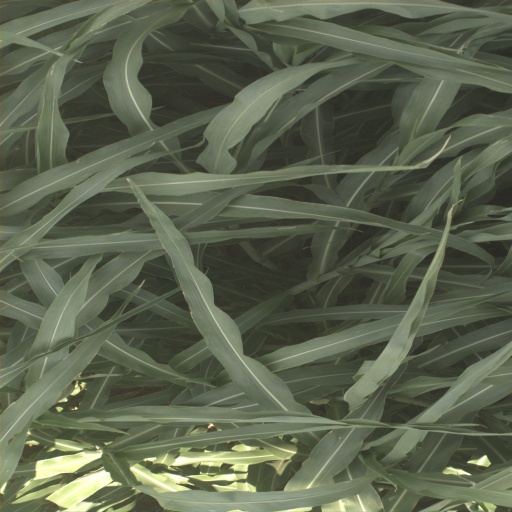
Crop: sorghum